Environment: real
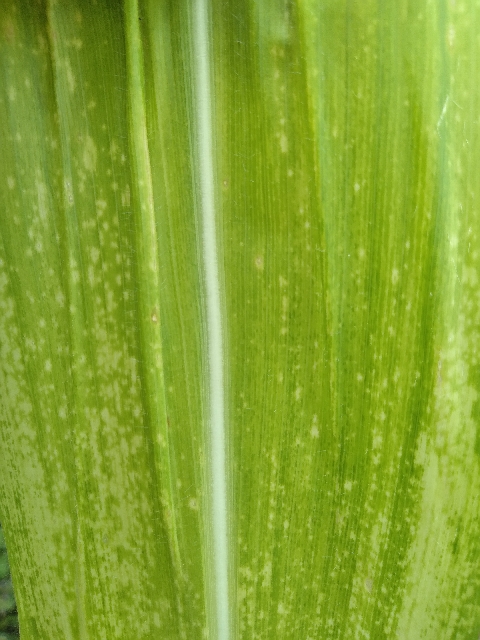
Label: lethal_necrosis